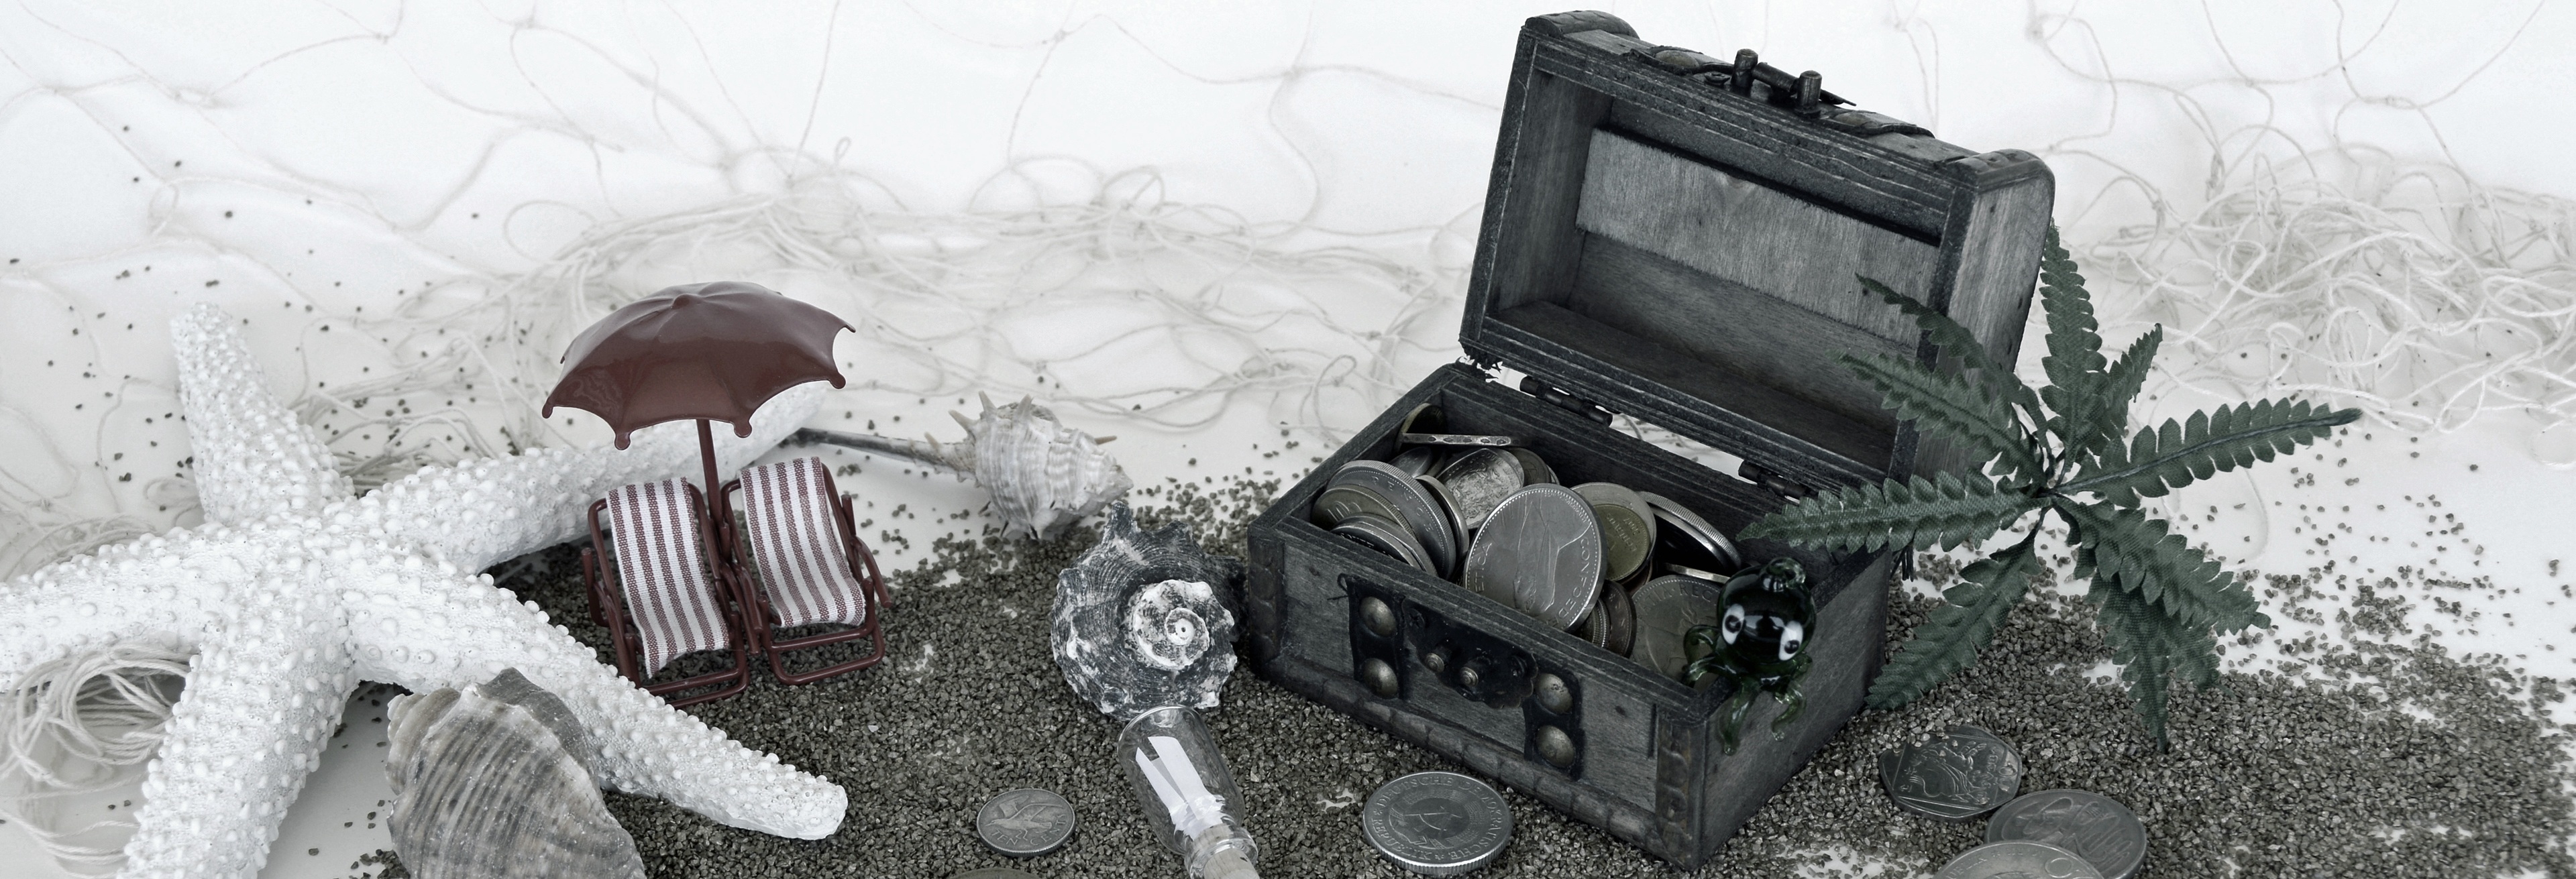
sand, open, snow, winter, wood, travel, palm, banner, weather, metal, money, box, squid, season, starfish, chest, cash, blizzard, treasure, coins, mussels, freezing, metal money, finance, loose change, recovery, coupon, recover, fishing net, time out, pay, header, sun loungers, specie, treasure chest, valuable, currencies, message in a bottle, winter storm